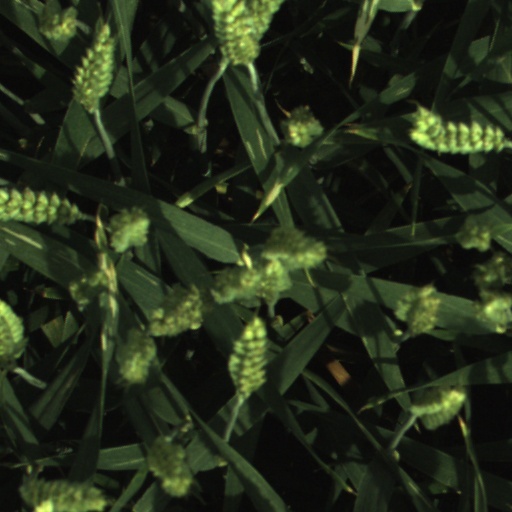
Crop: wheat